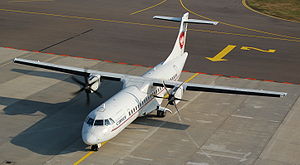
Cimber Sterling
Cimber Air ATR 72-500 i Bornholms Lufthavn.
Cimber Sterling var et dansk flyselskab med hovedsæde i Sønderborg.